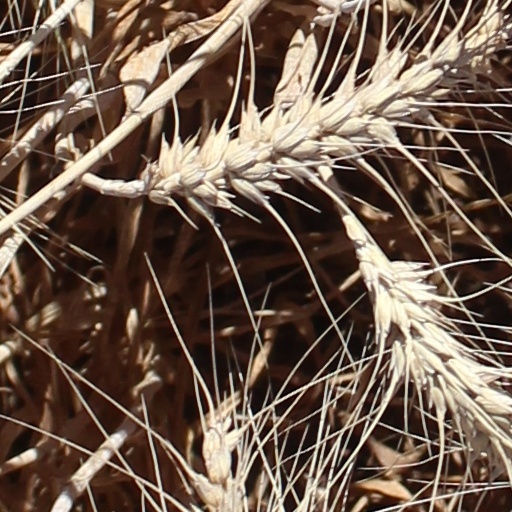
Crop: wheat